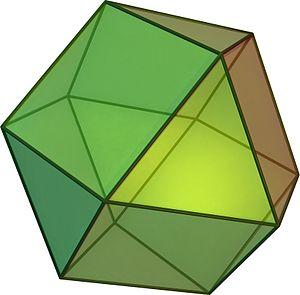
Un polyèdre est une forme géométrique à trois dimensions ayant des faces planes polygonales qui se rencontrent selon des segments de droite qu'on appelle arêtes.